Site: brandenburg
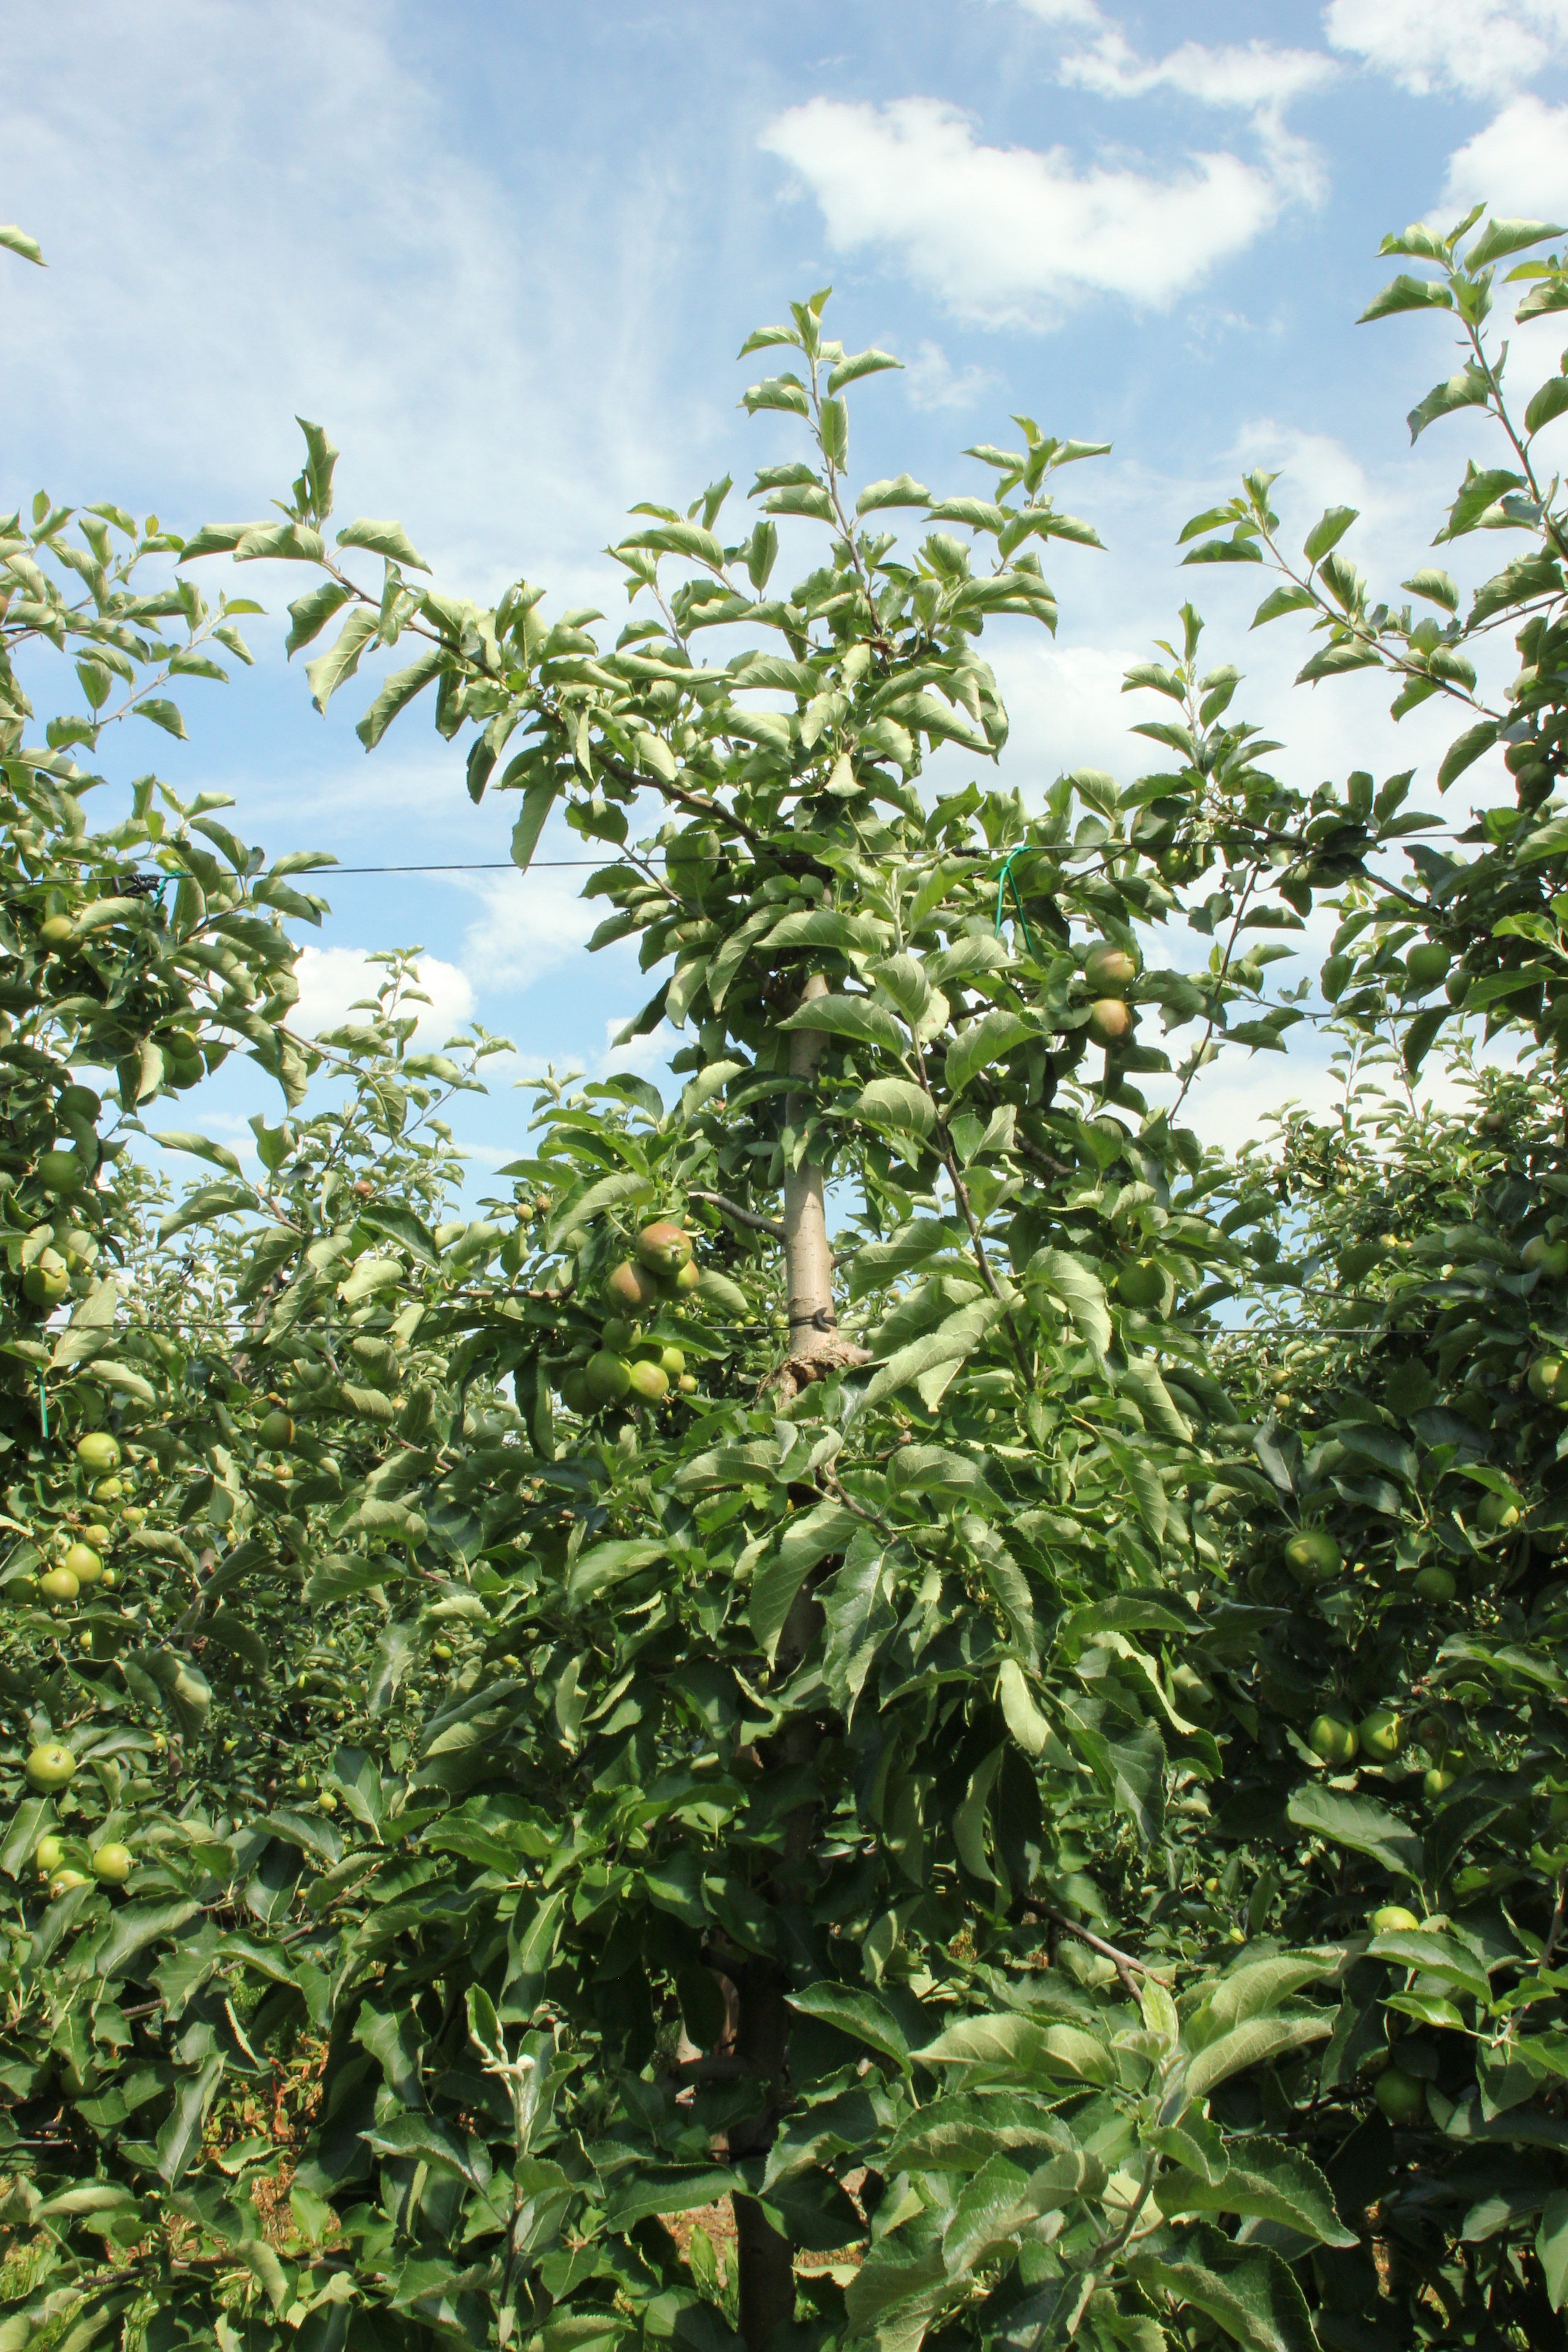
Growth stage (BBCH 74): Development of fruit